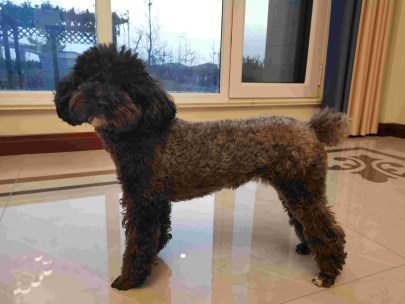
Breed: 7449-n000128-teddy